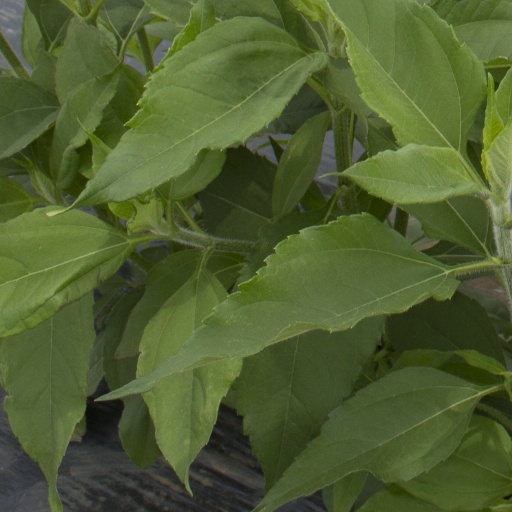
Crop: Jerusalem artichoke